List of birds of Glacier National Park (U.S.)

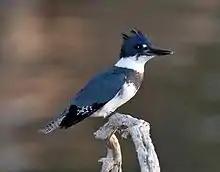
Belted kingfisher

Kingfishers are medium-sized birds with large heads, long pointed bills, short legs, and stubby tails. One species has been recorded in the park.